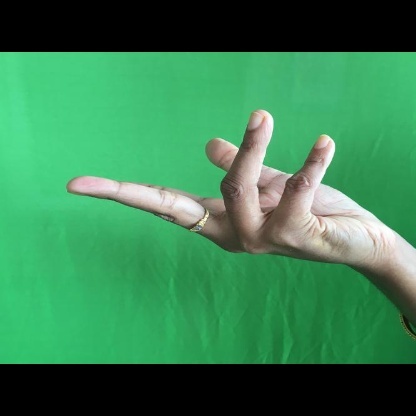
Mudra: Alapadmam